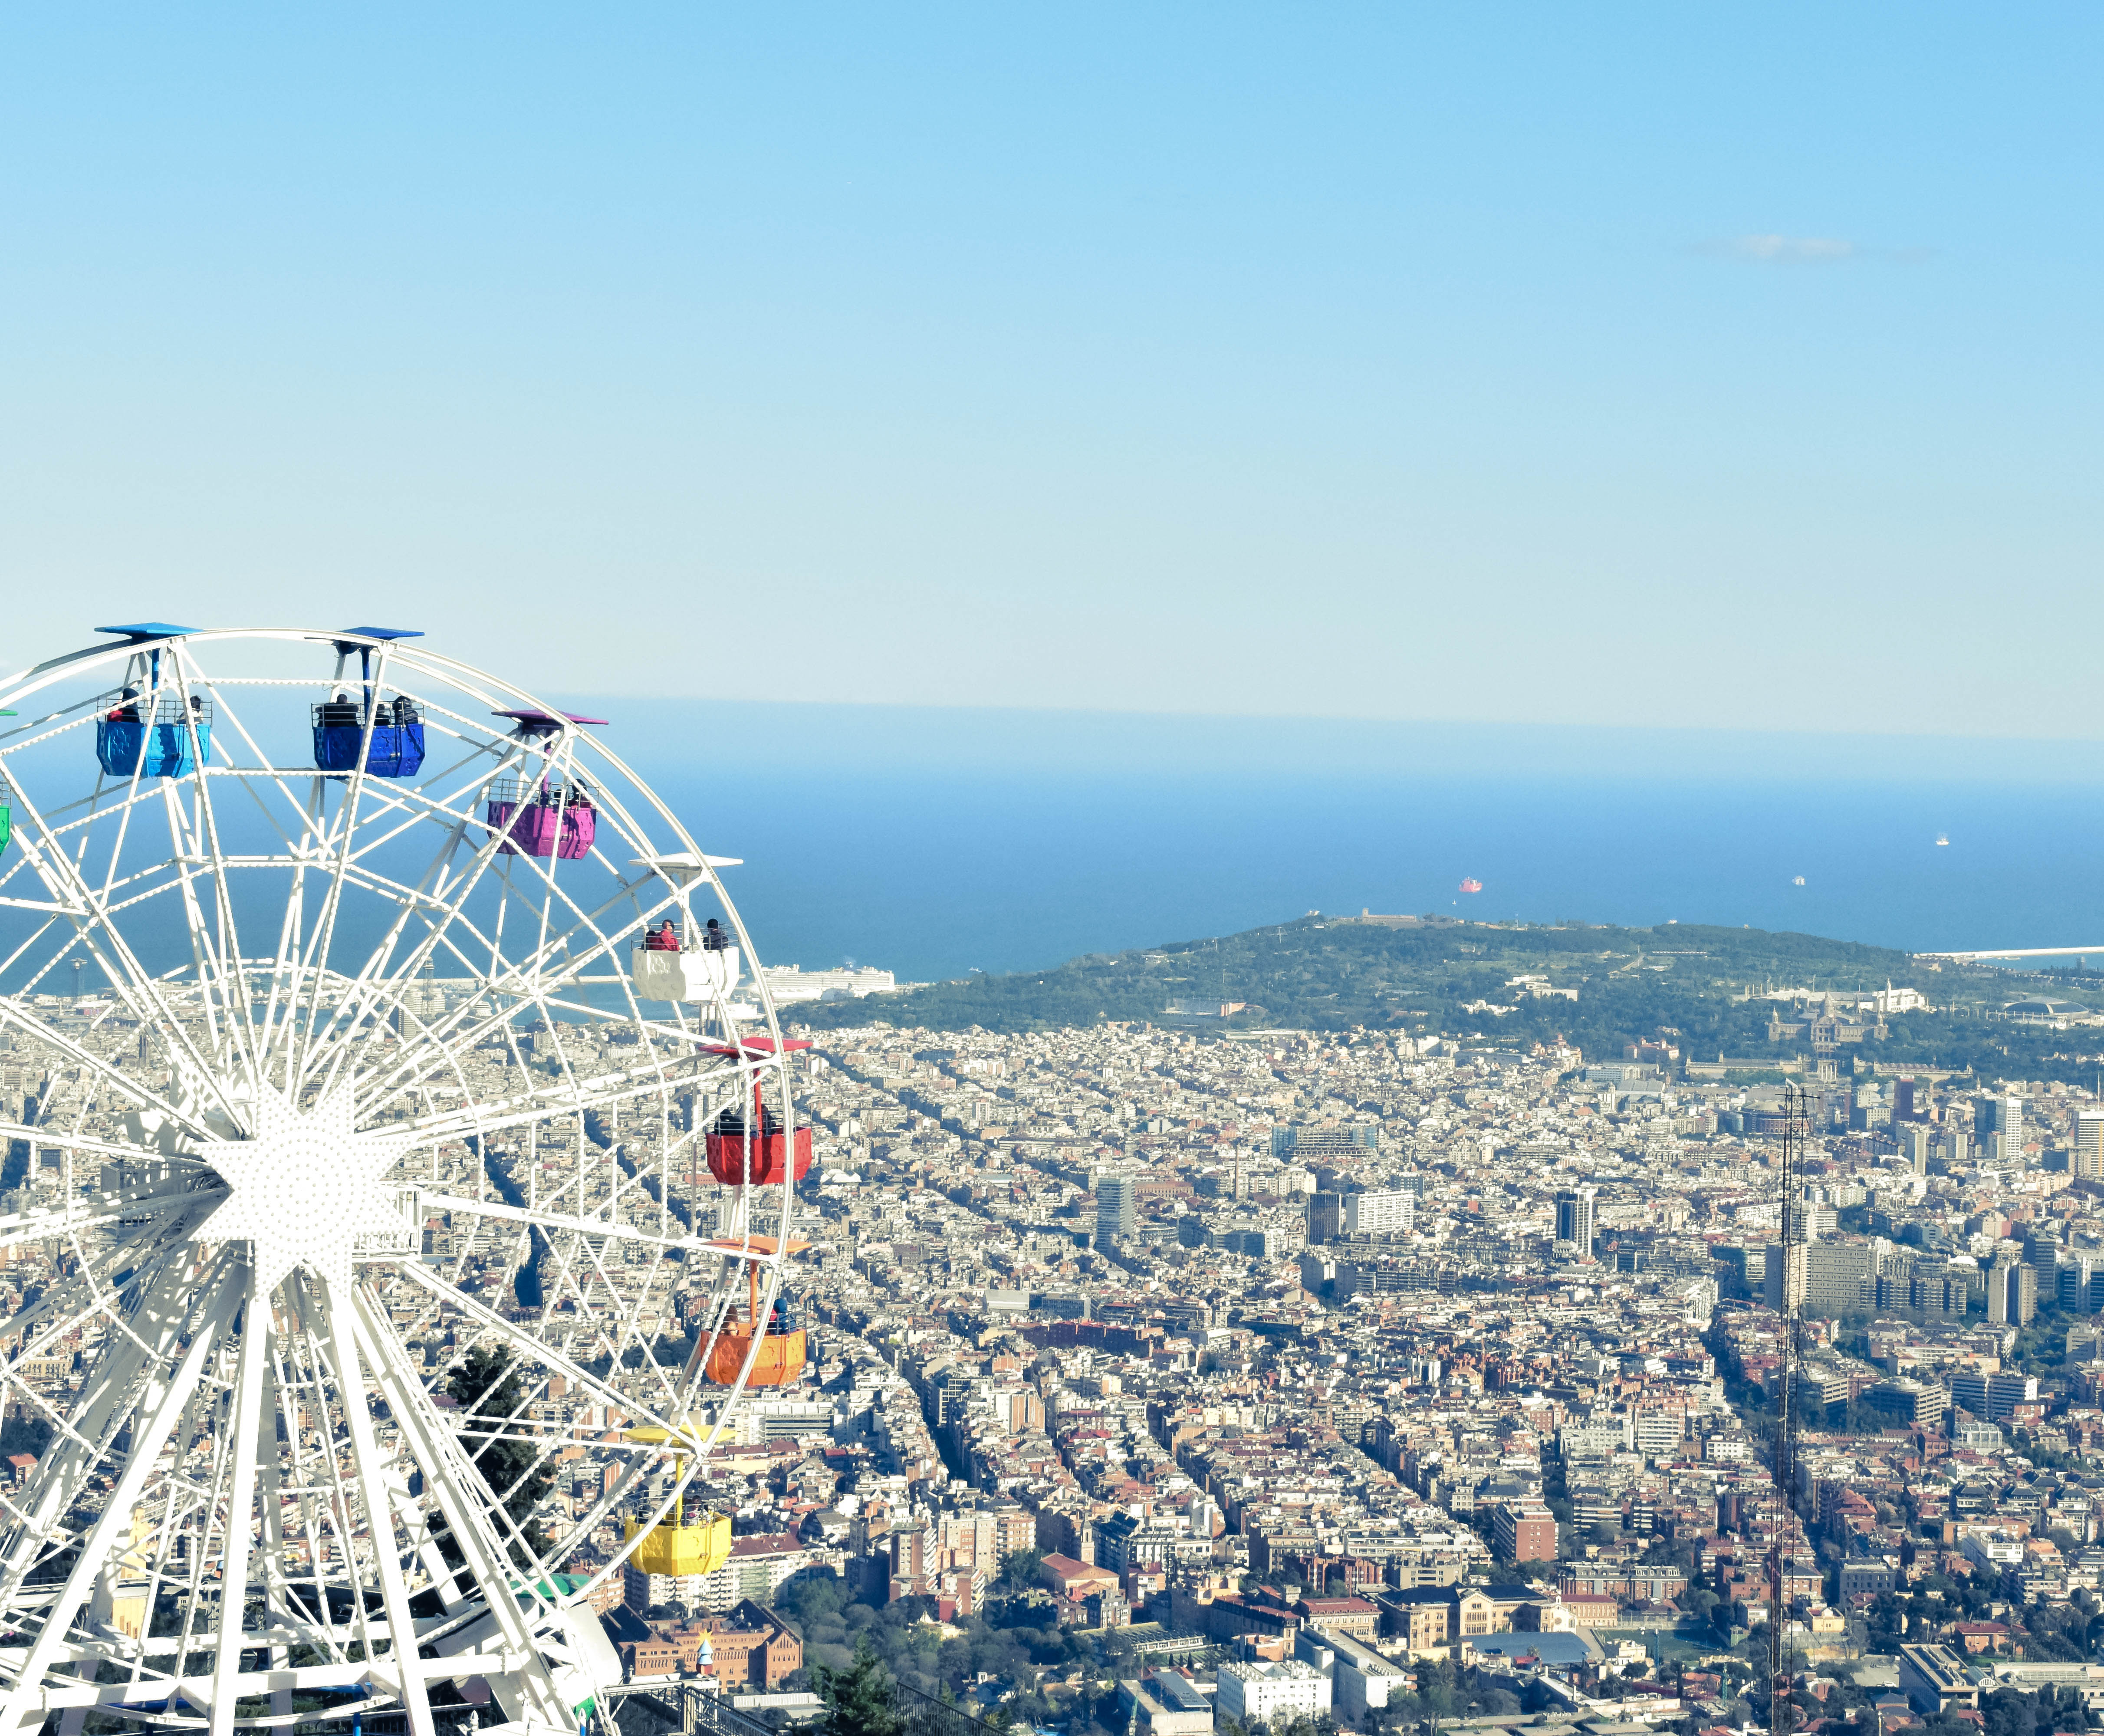
horizon, cityscape, recreation, ferris wheel, amusement park, tower, park, landmark, leisure, fun, tourist attraction, enjoyment, aerial photography, outdoor recreation, atmosphere of earth